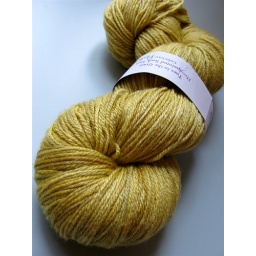
the yellow fanaticism is unrelenting...chick chick studiostoes in the grass bamboo blend in some kinda awesome yellow (not the official colorway name :)